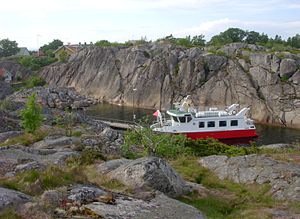
Landsort / Andet
M/S Stångskär i Östra hamnen, 2011.
Landsort er en by som ligger på øen Öja syd for Torö, i Nynäshamns kommun i Stockholms skærgård. Landsort forekommer også som navn på øen. Øen er lang og smal, cirka 700 meter bred og 5 kilometer lang. De nordlige dele har tæt skov med buskmarker. På den sydlige del ligger Landsorts by.